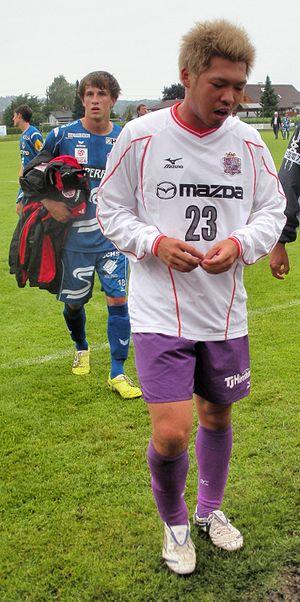
Hironori Ishikawa est un footballeur japonais né le 6 janvier 1988. Il évolue au poste de milieu de terrain.